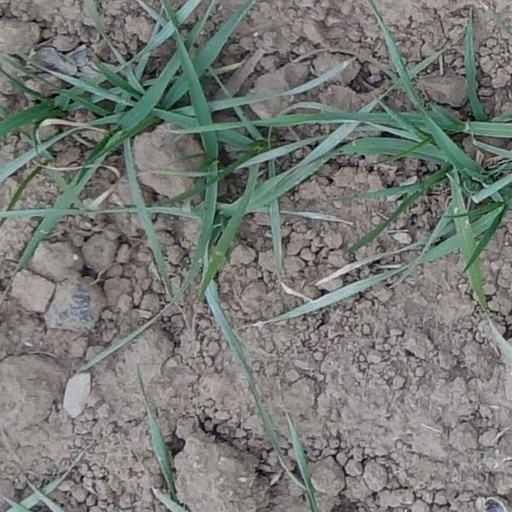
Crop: wheat